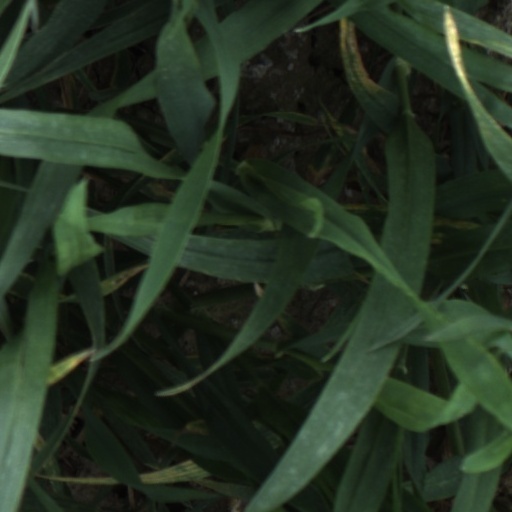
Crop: wheat